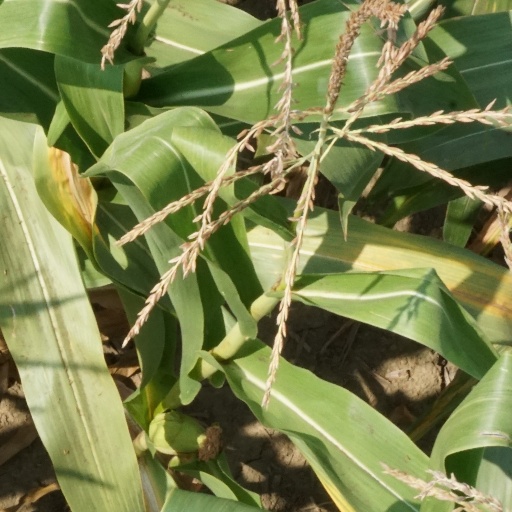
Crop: maize; corn